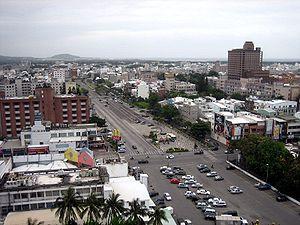
Taïtung est une ville de Taïwan. C'est la capitale du comté du même nom, située sur la côte est de l'île.